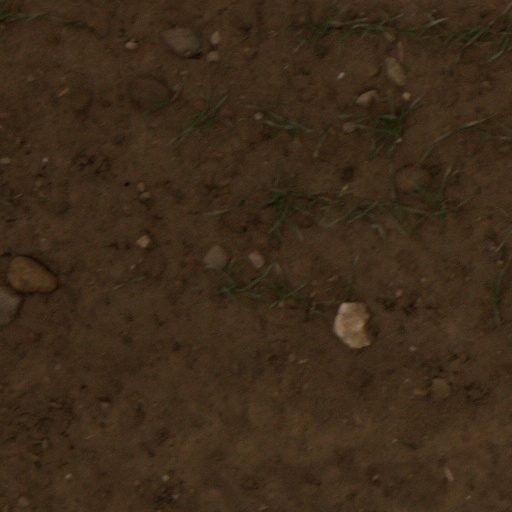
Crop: wheat